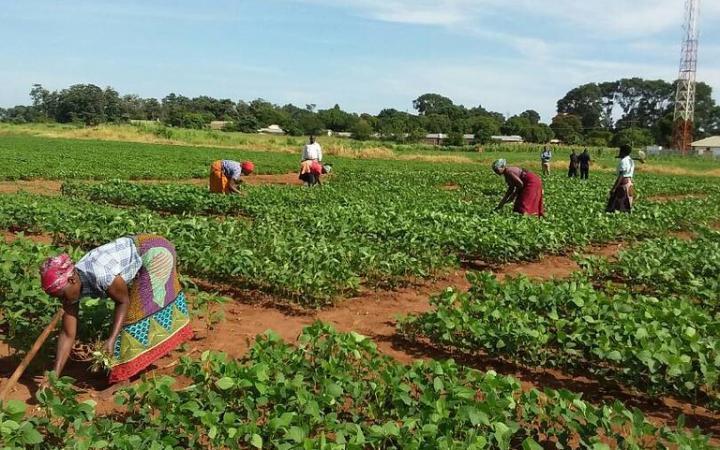
Katika maeneo ya mashambi kuhakikisha kuwa kuna utoshelevu wa chakula hiki muhimu ambacho huwasaidia wakuzaji pamoja na wakaazi wa maeneo ya mashambani pia wale wakahazi wa mijini hawajaachwa nyuma kwani vyakula vya namna hii upakiwa kwenye magari na kusabazwa hili kuhakikisha kila mmoja anapata mlo.